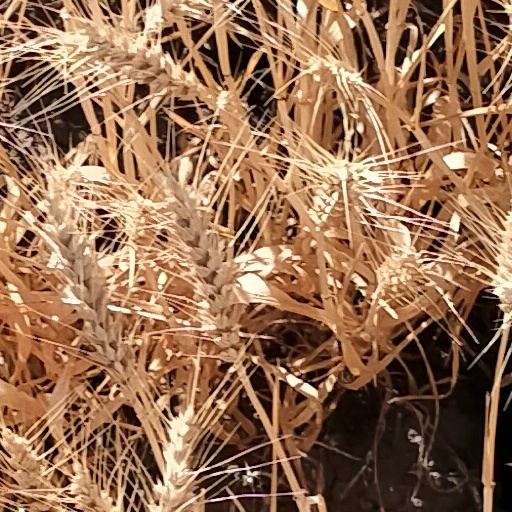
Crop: wheat